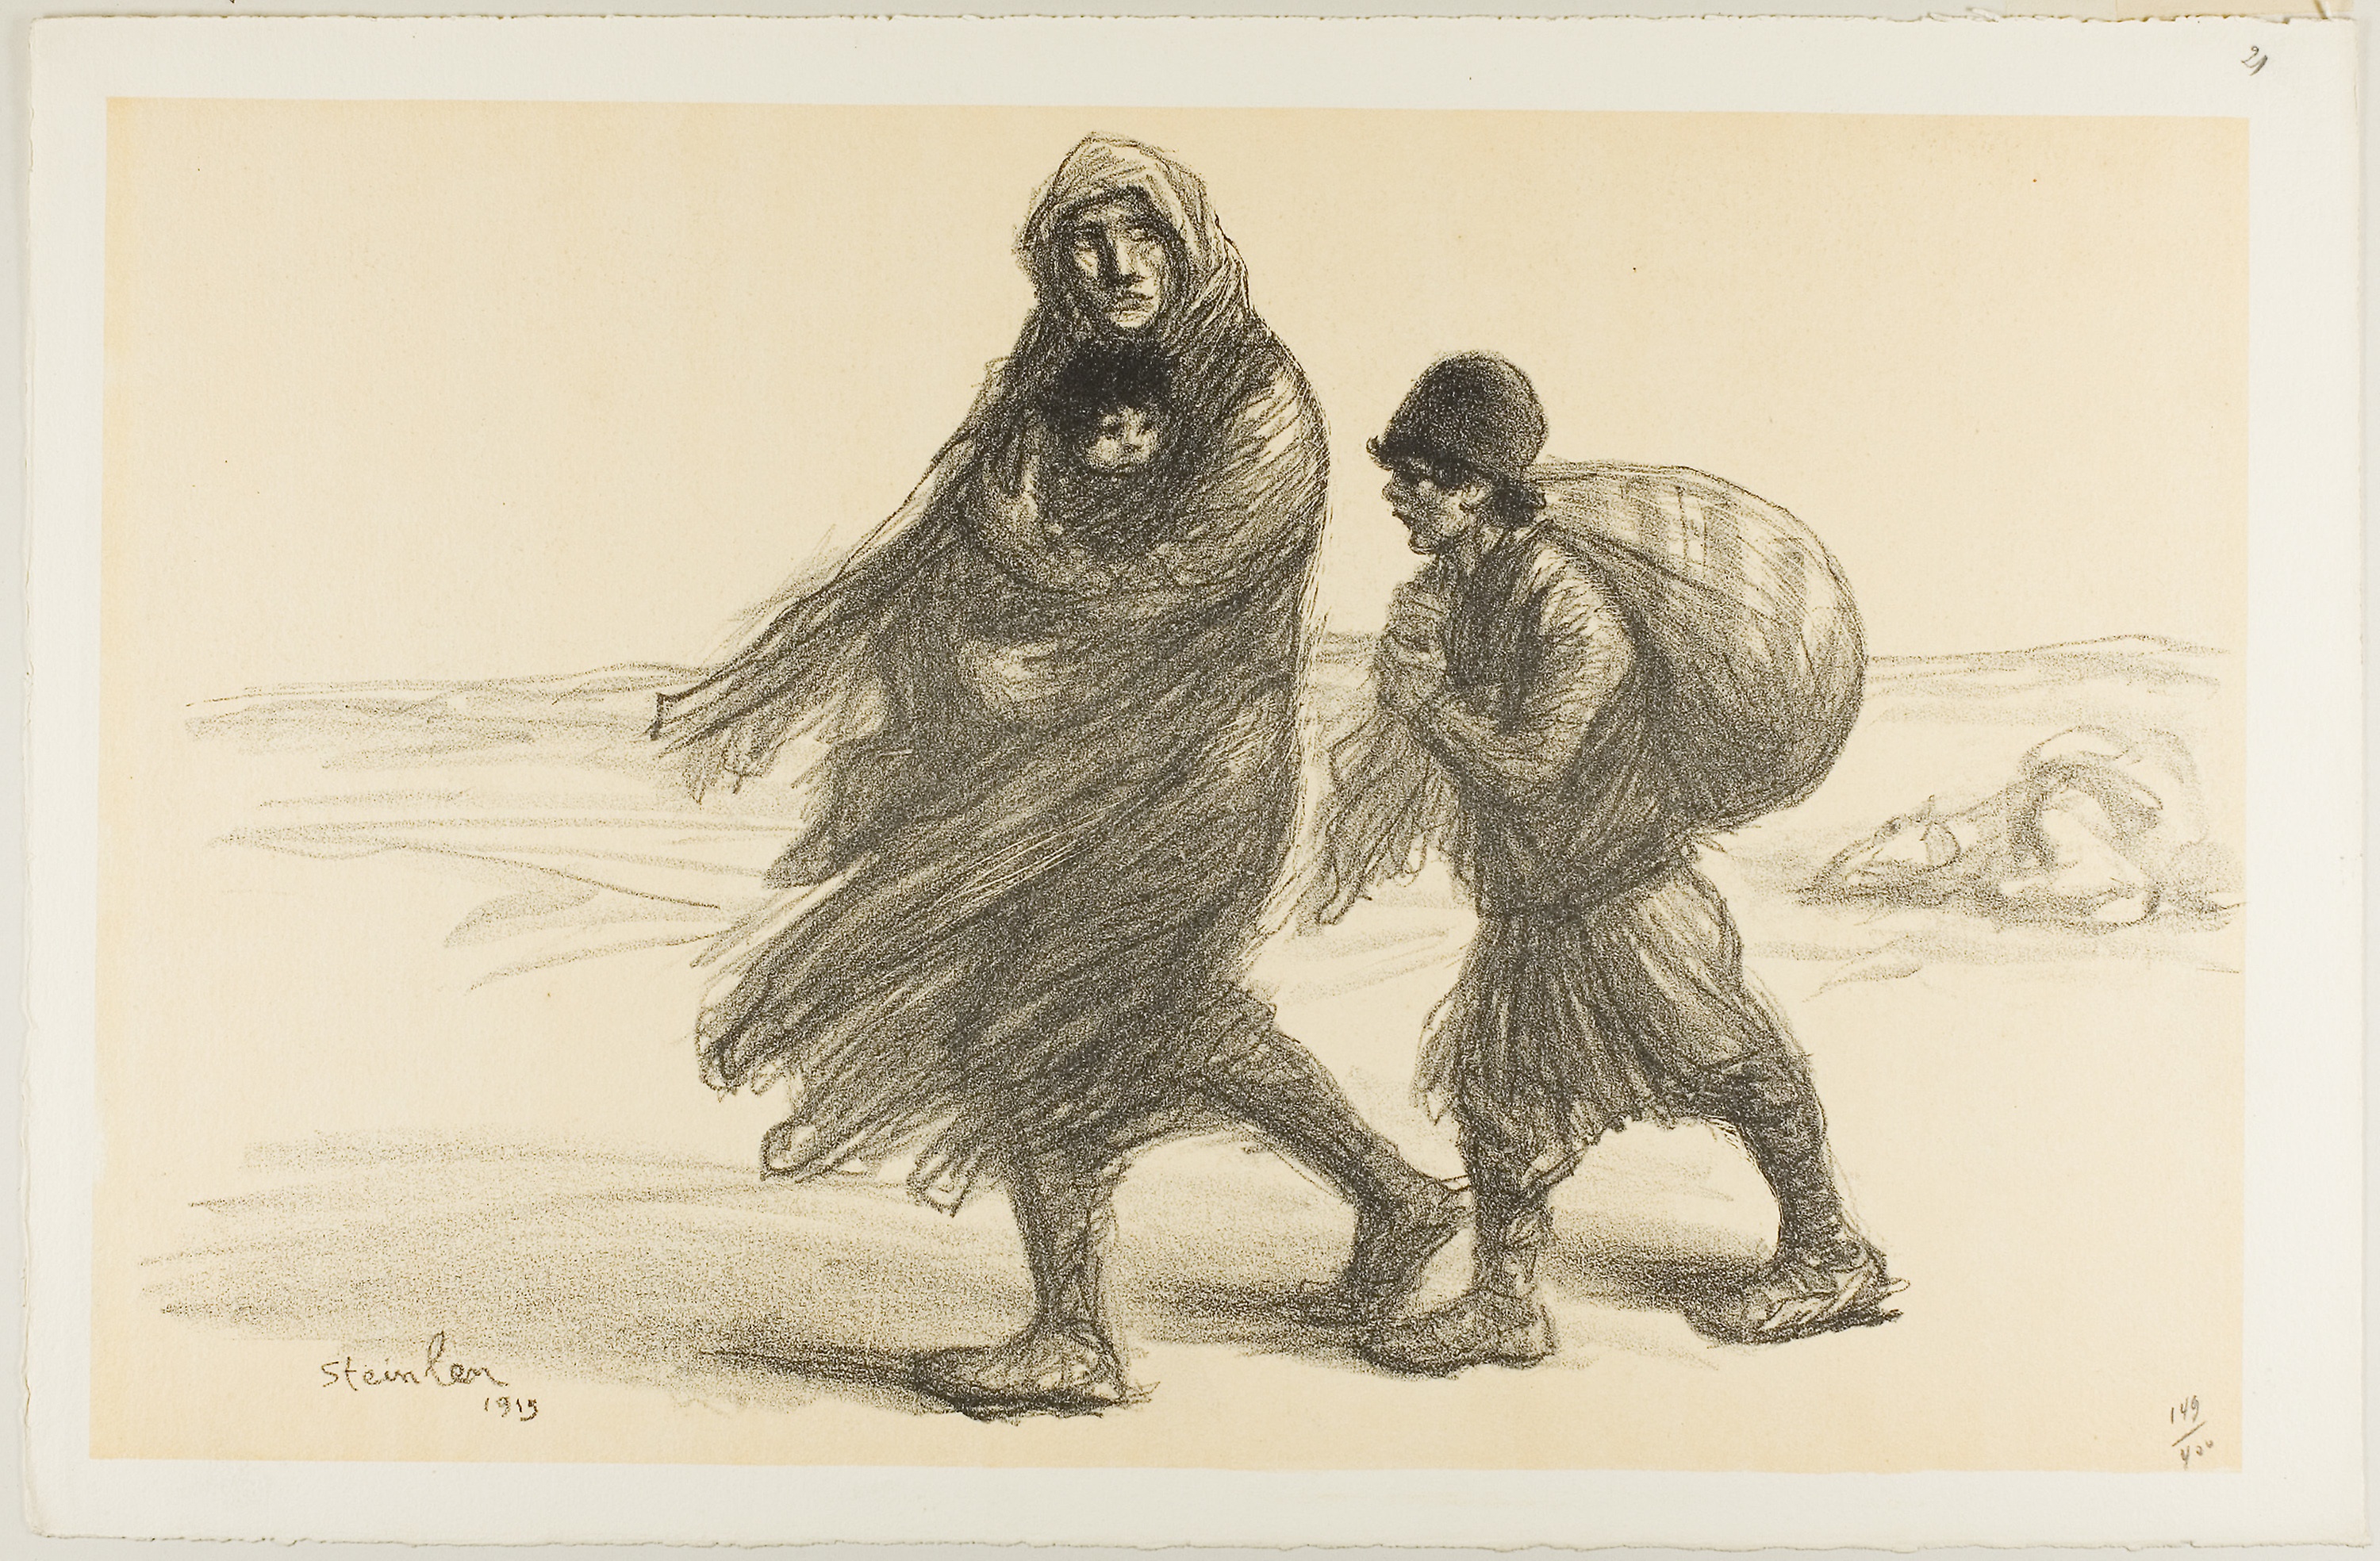
art, drawing, illustration, human behavior, visual arts, artwork